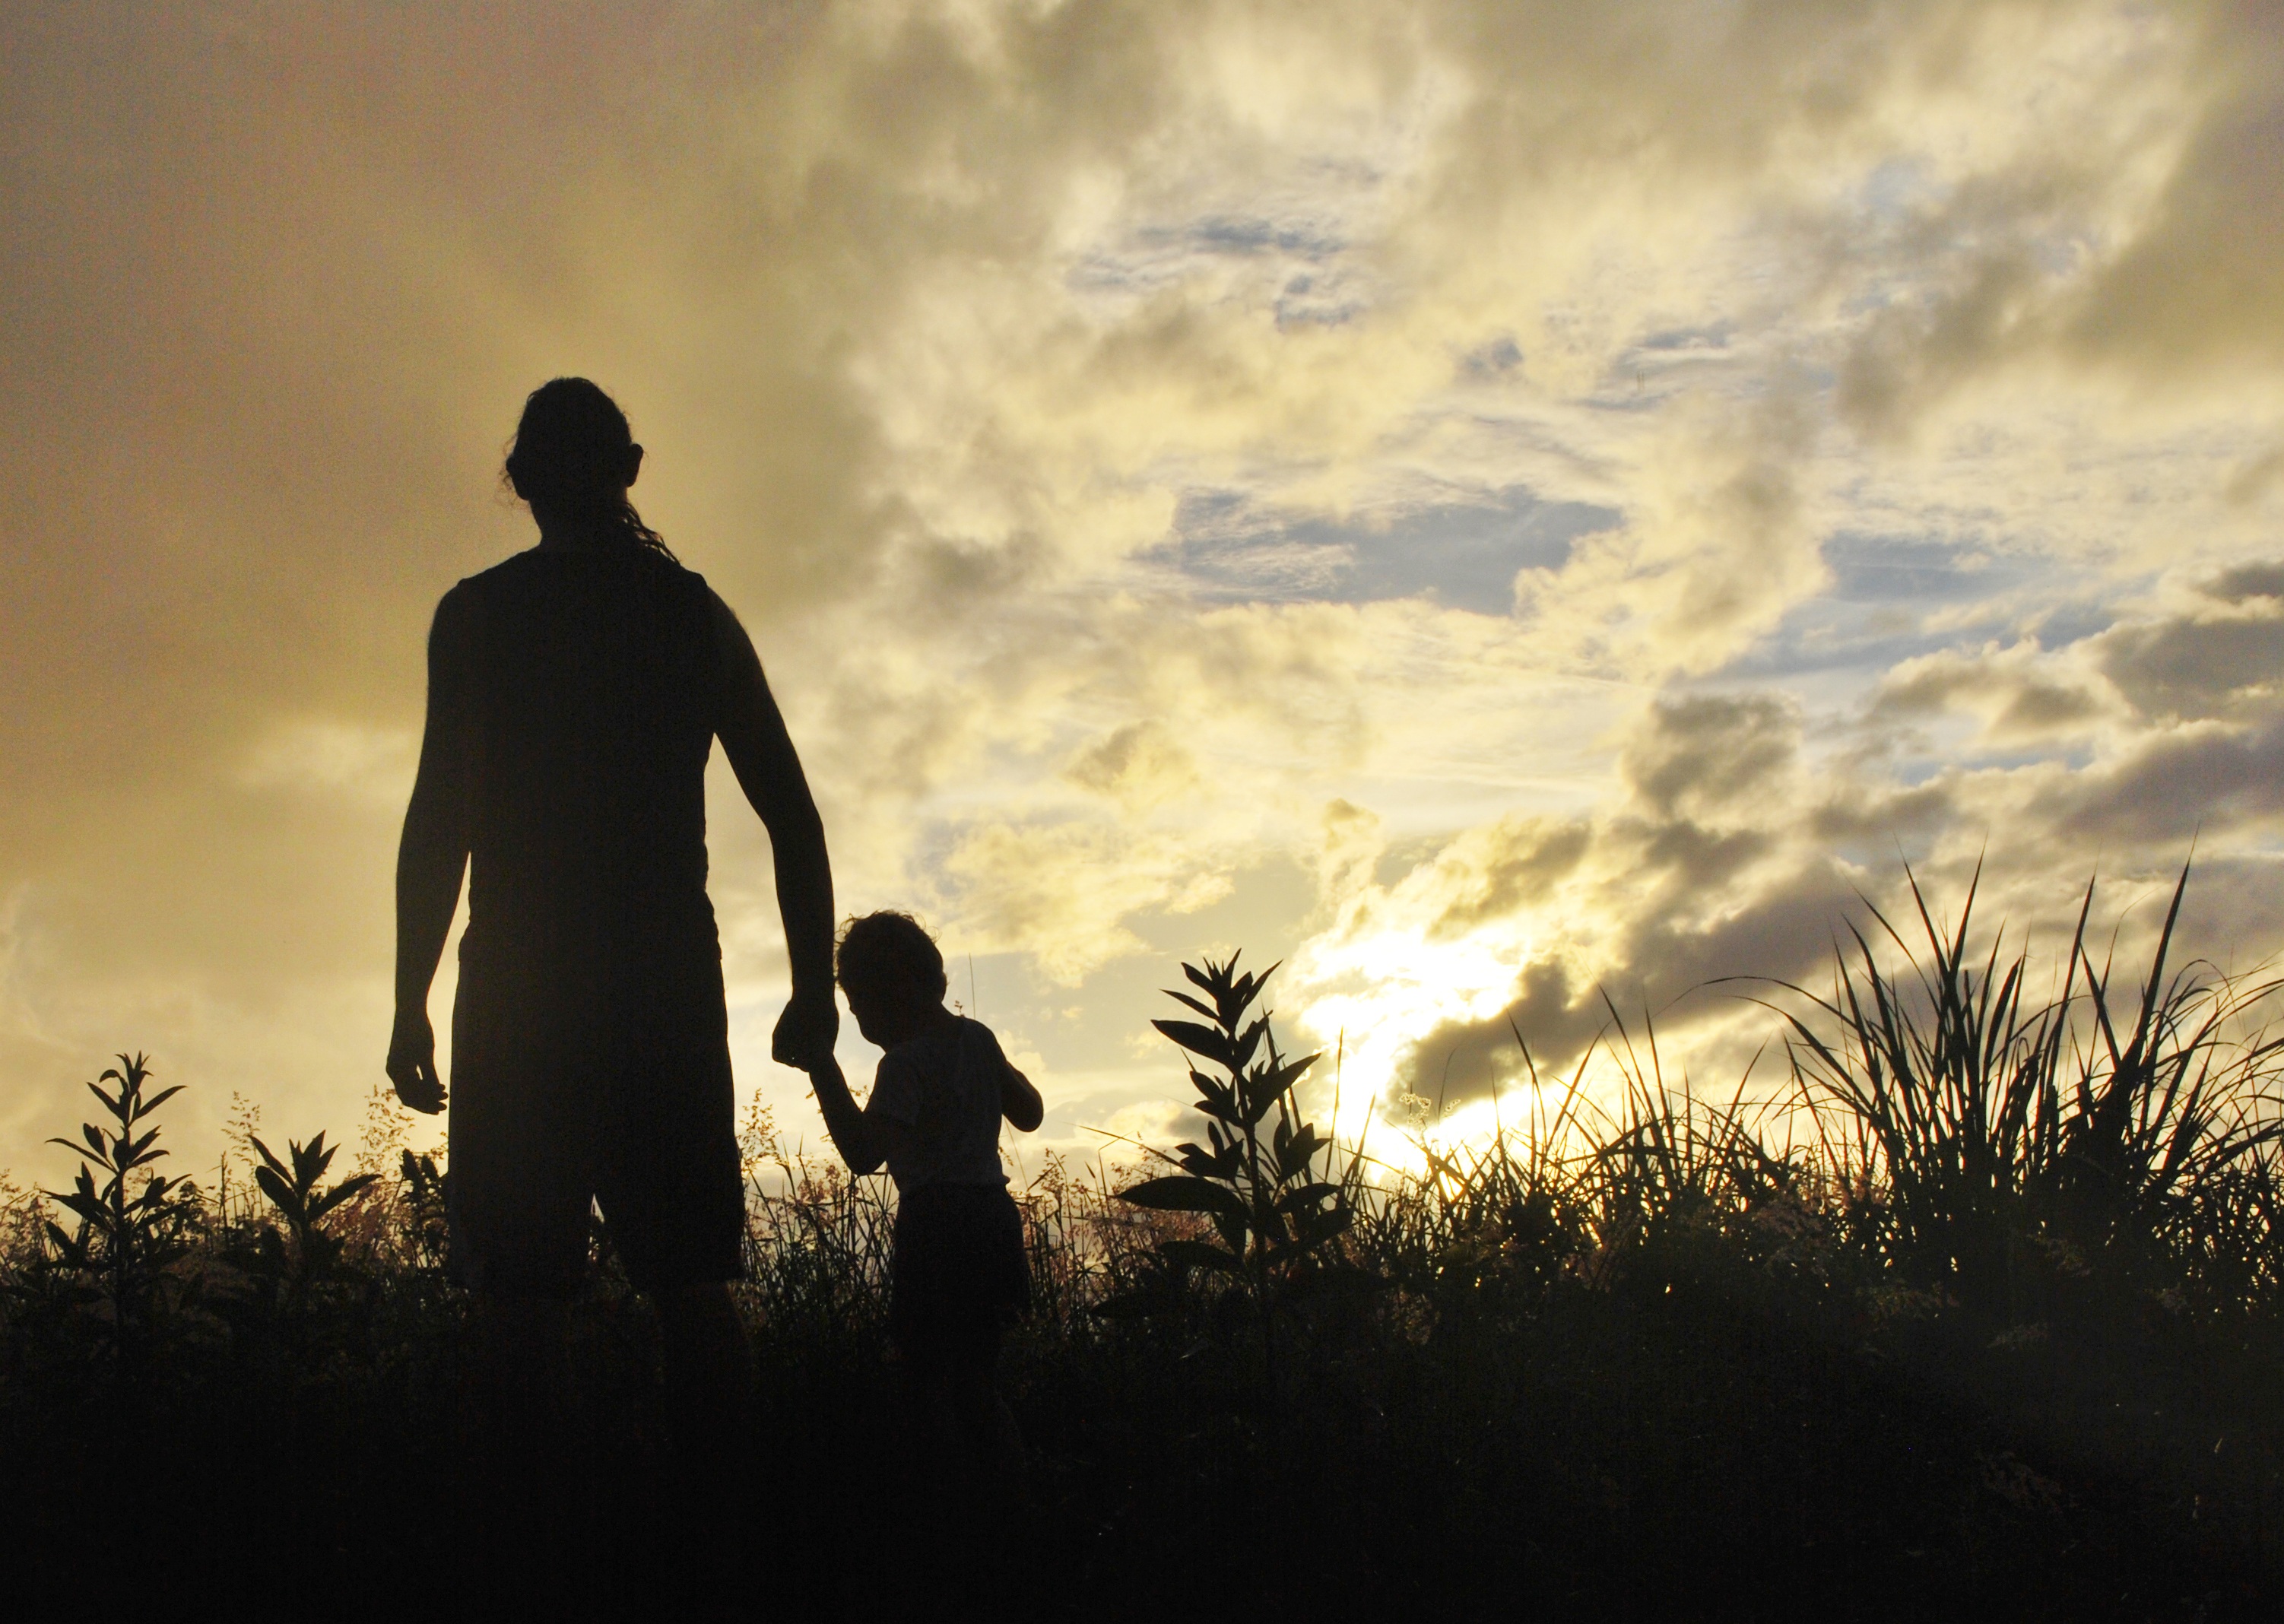
hand, man, horizon, silhouette, person, cloud, people, sky, sun, sunrise, sunset, sunlight, cloudy, morning, boy, kid, dawn, dusk, love, evening, father, child, black, together, lifestyle, holding, childhood, son, family, children, happiness, parenthood, little, photograph, parenting